Question: Please indicate a possible affordance area of axe that can be used for holding
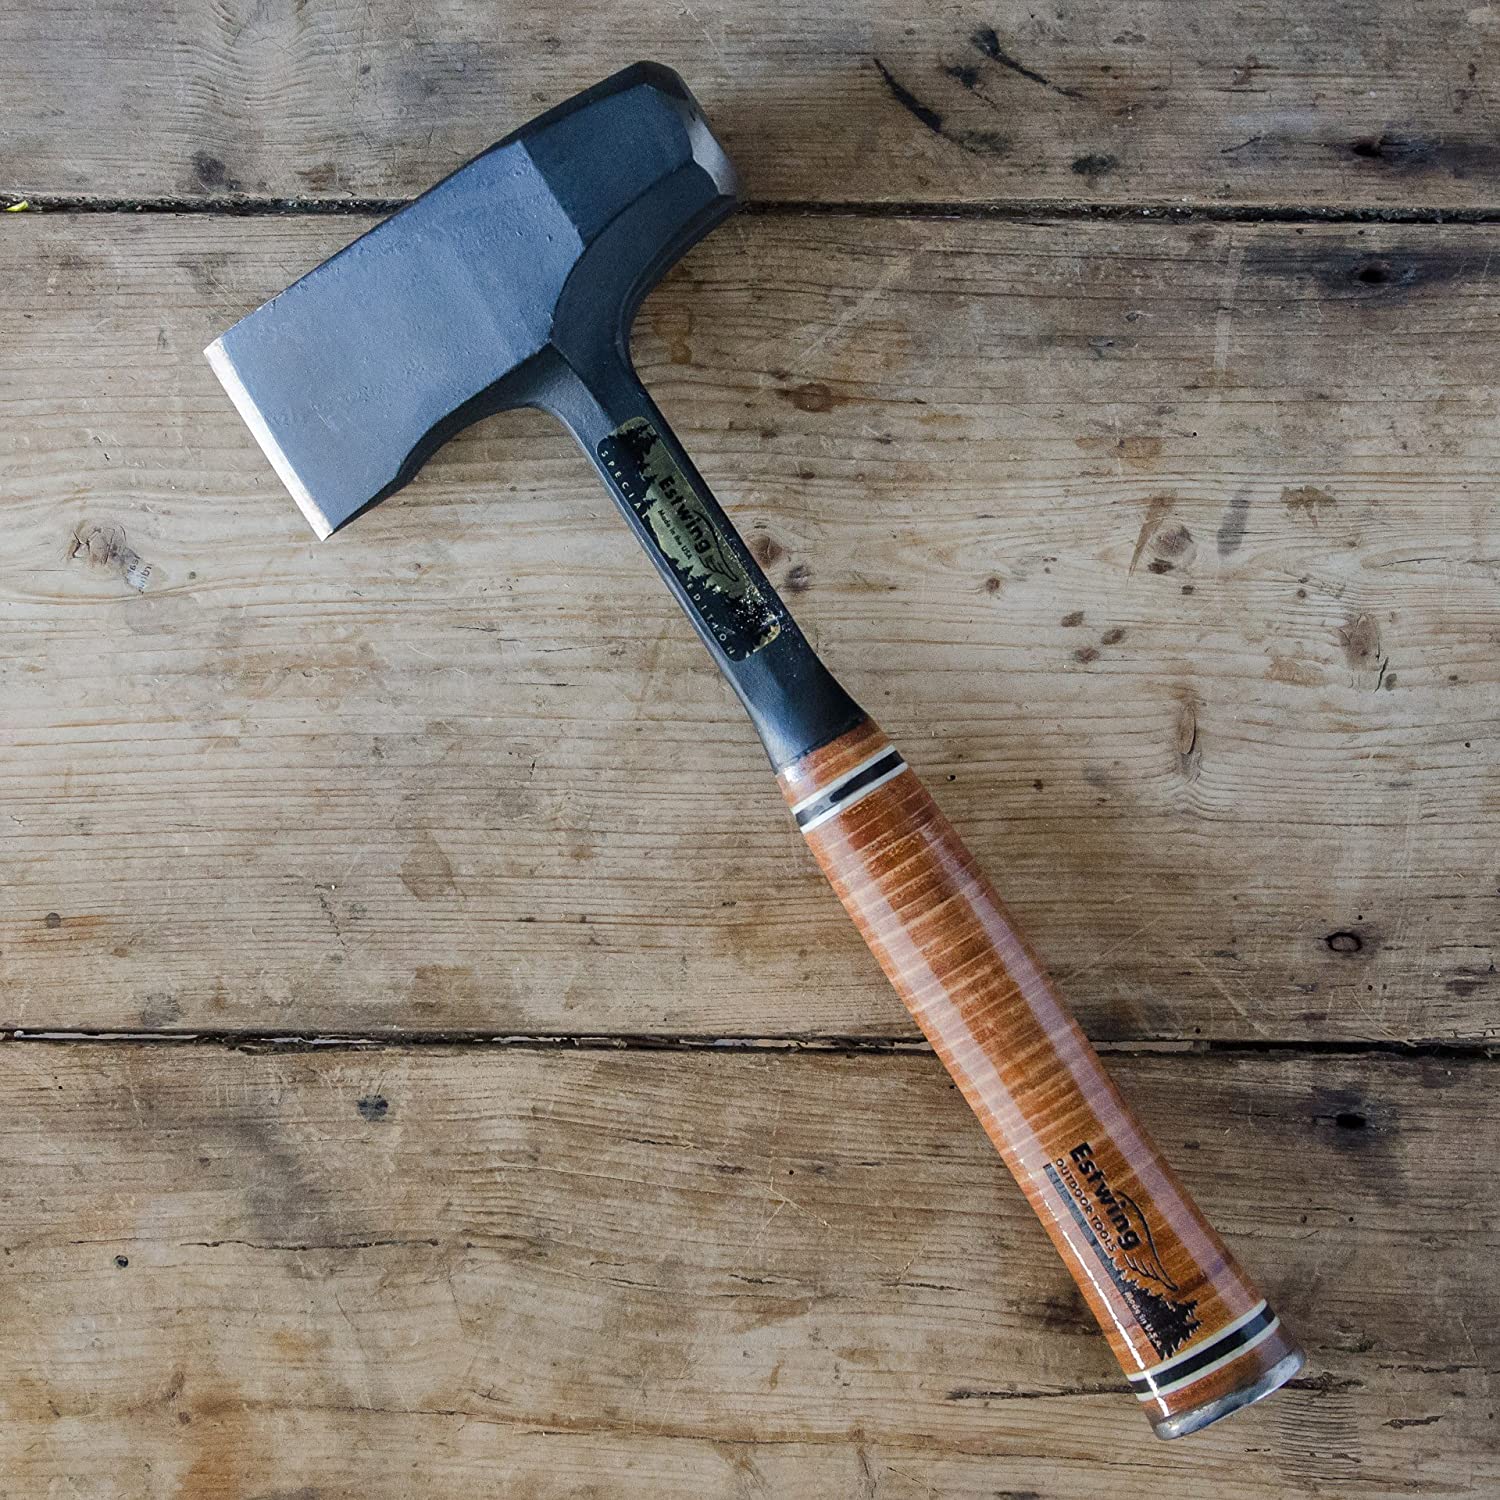
Answer: [774.849, 722.892, 1303.464, 1443.524]